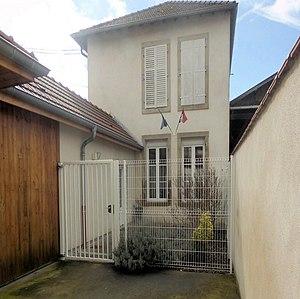
La mairie de Clayeures
Clayeures est une commune française située dans le département de Meurthe-et-Moselle en région Grand Est.